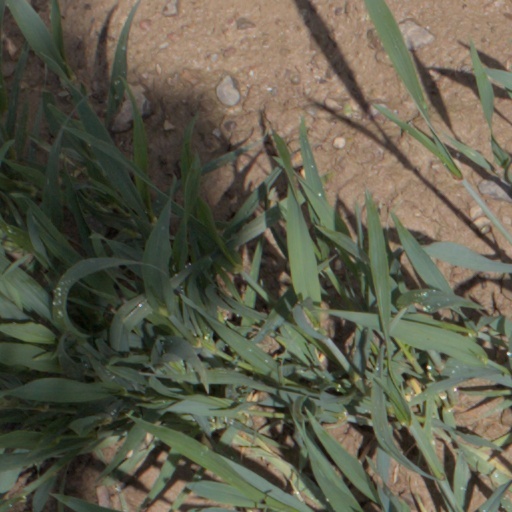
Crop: wheat